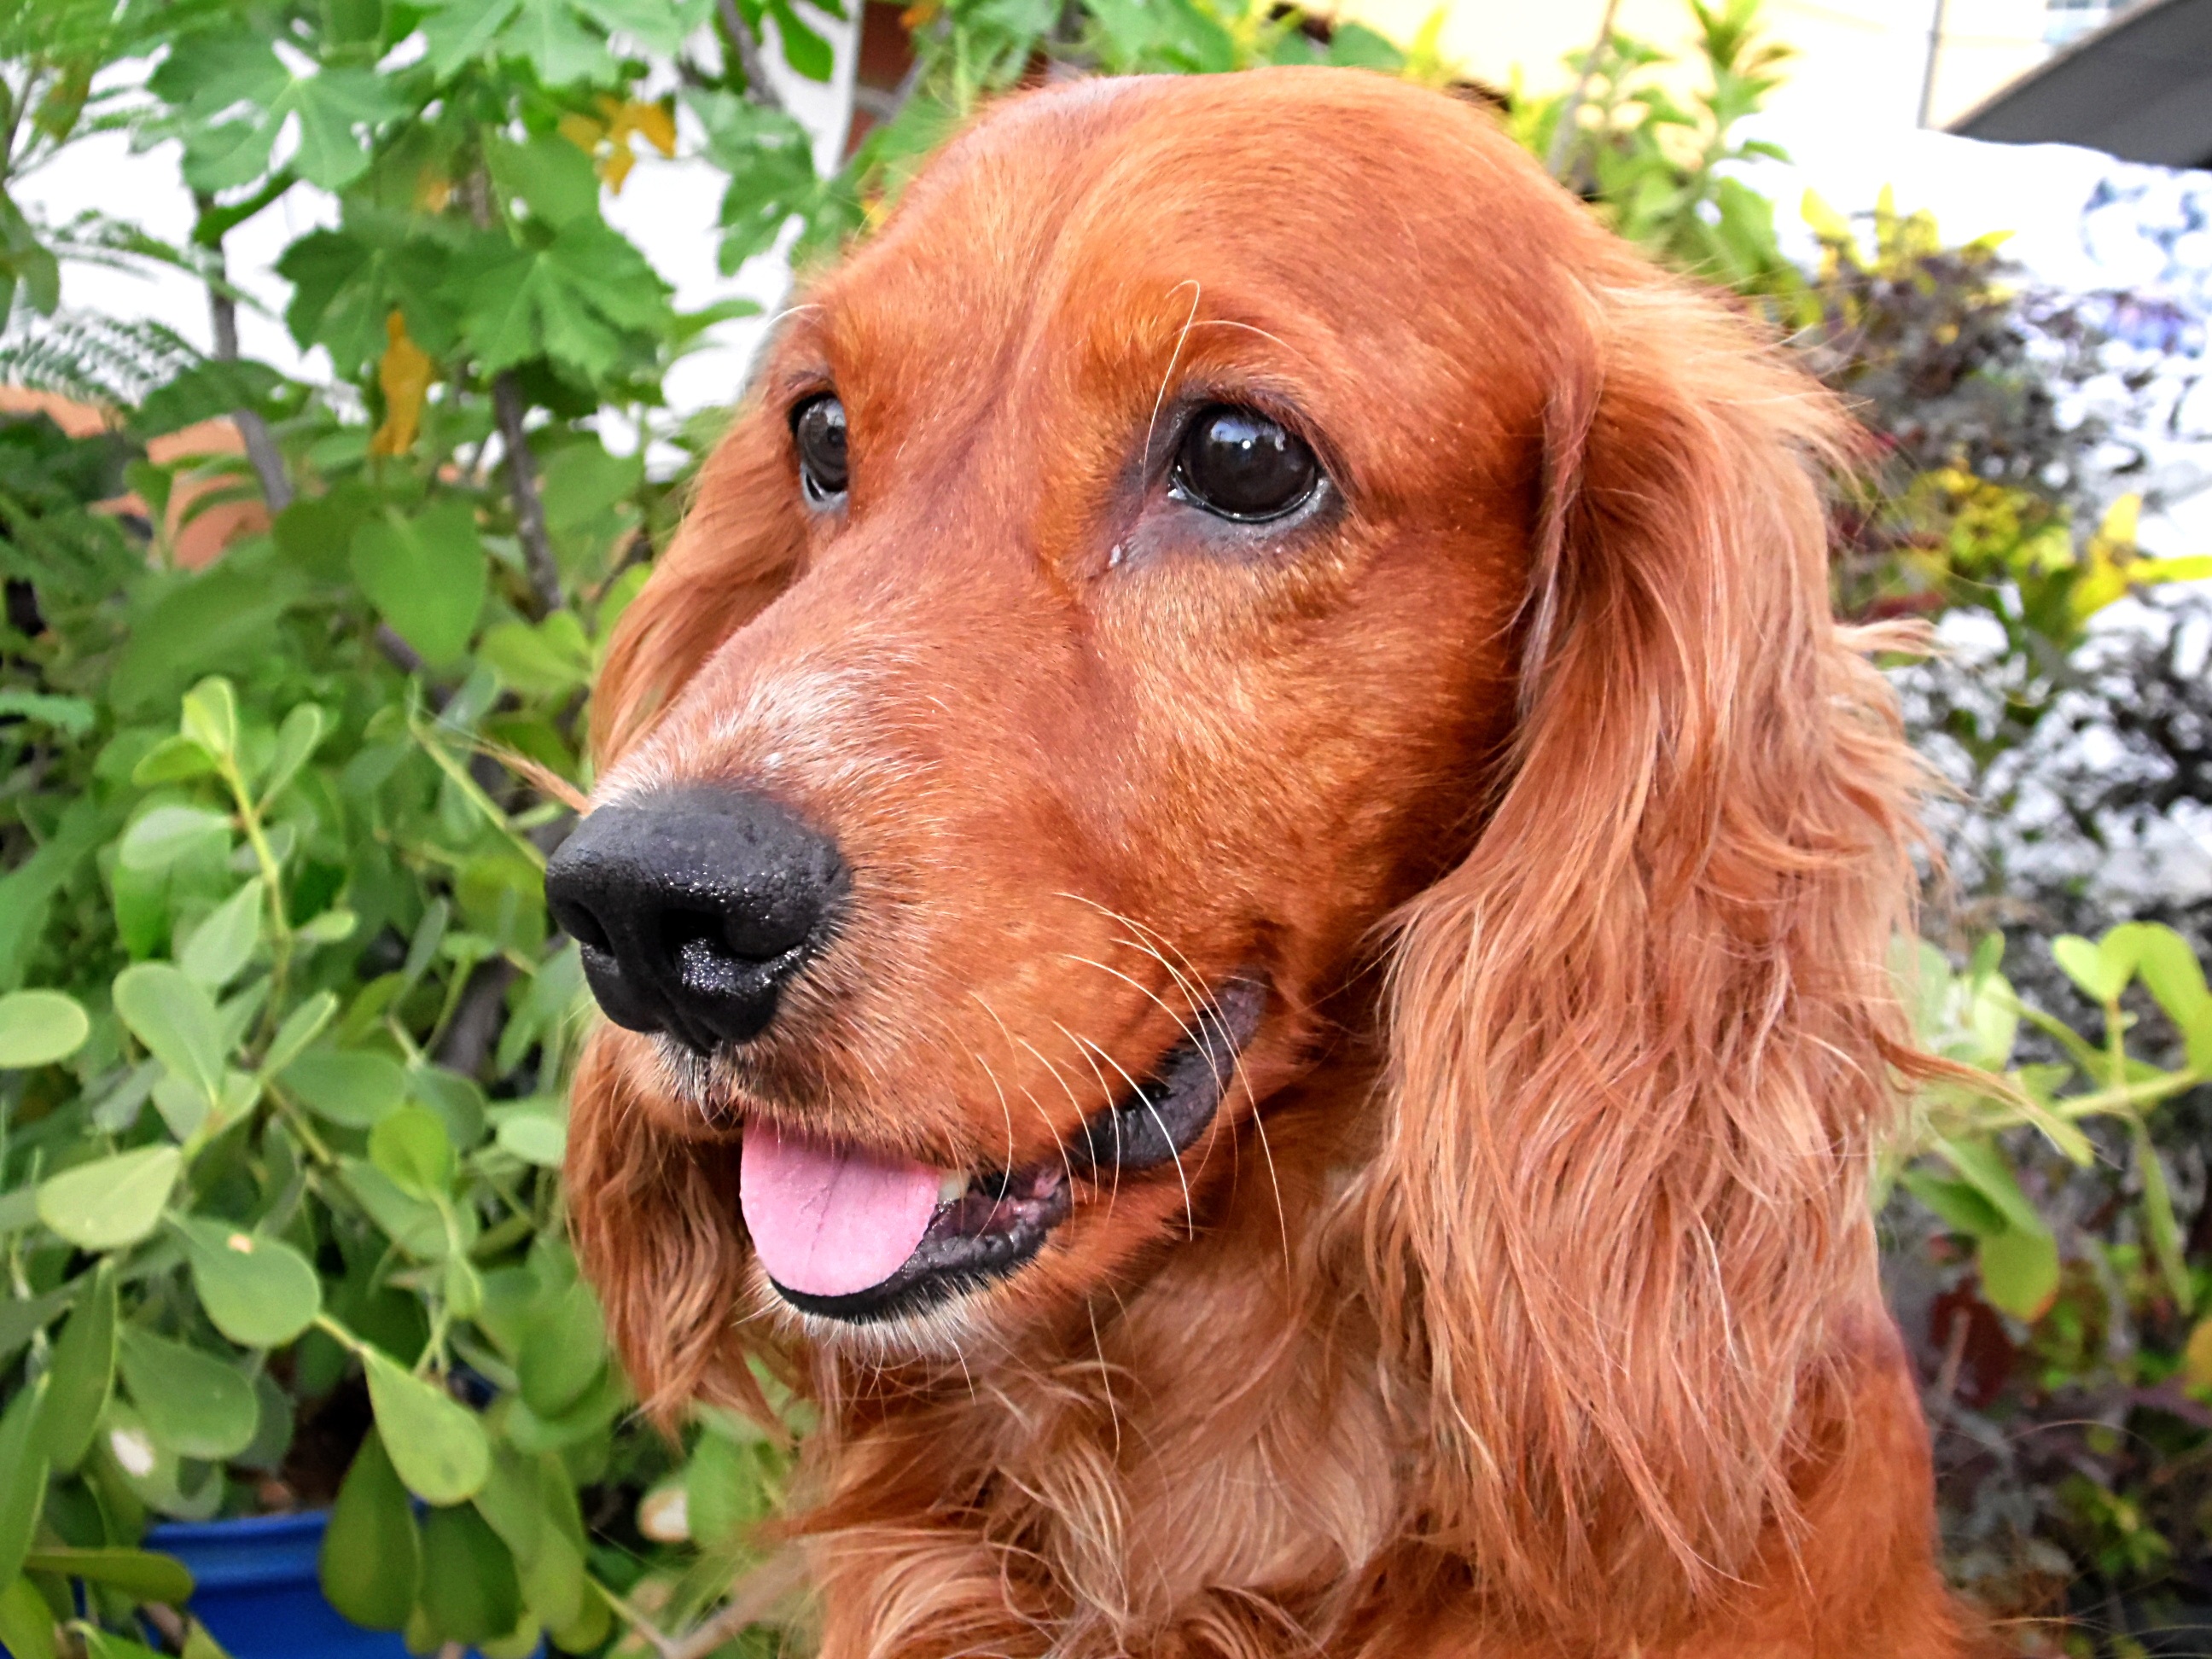
dog, mammal, hound, cocker spaniel, american, vertebrate, dog breed, domestic animals, setter, irish setter, dog like mammal, carnivoran, english cocker spaniel, field spaniel, nimal pet